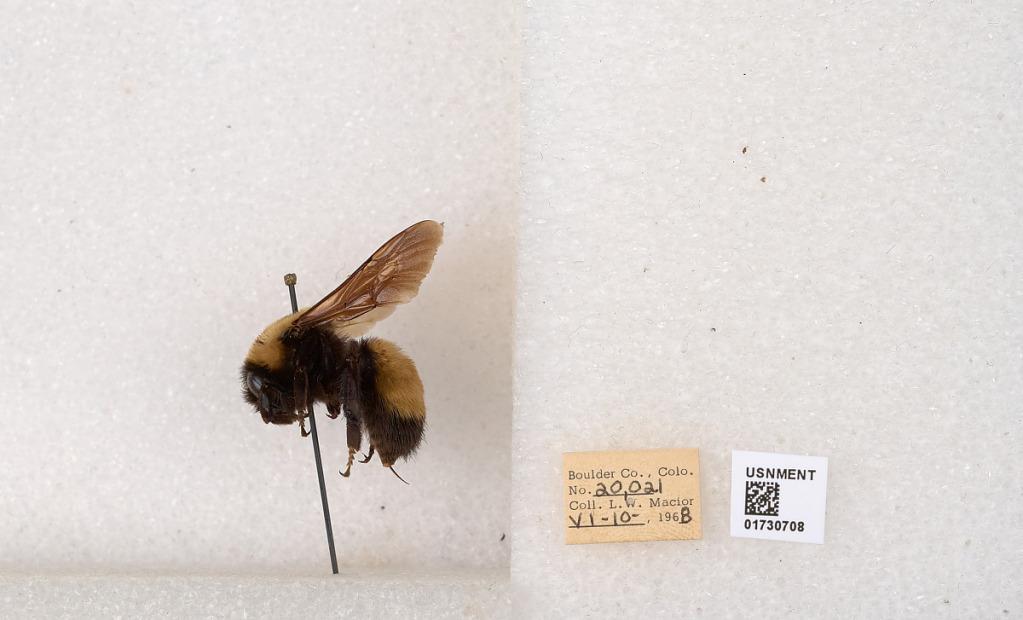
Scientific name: Bombus (Bombus) nevadensis Cresson
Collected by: L. Macior
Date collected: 1968-6-10
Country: United States
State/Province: Colorado
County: Boulder
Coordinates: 40.0925, -105.358